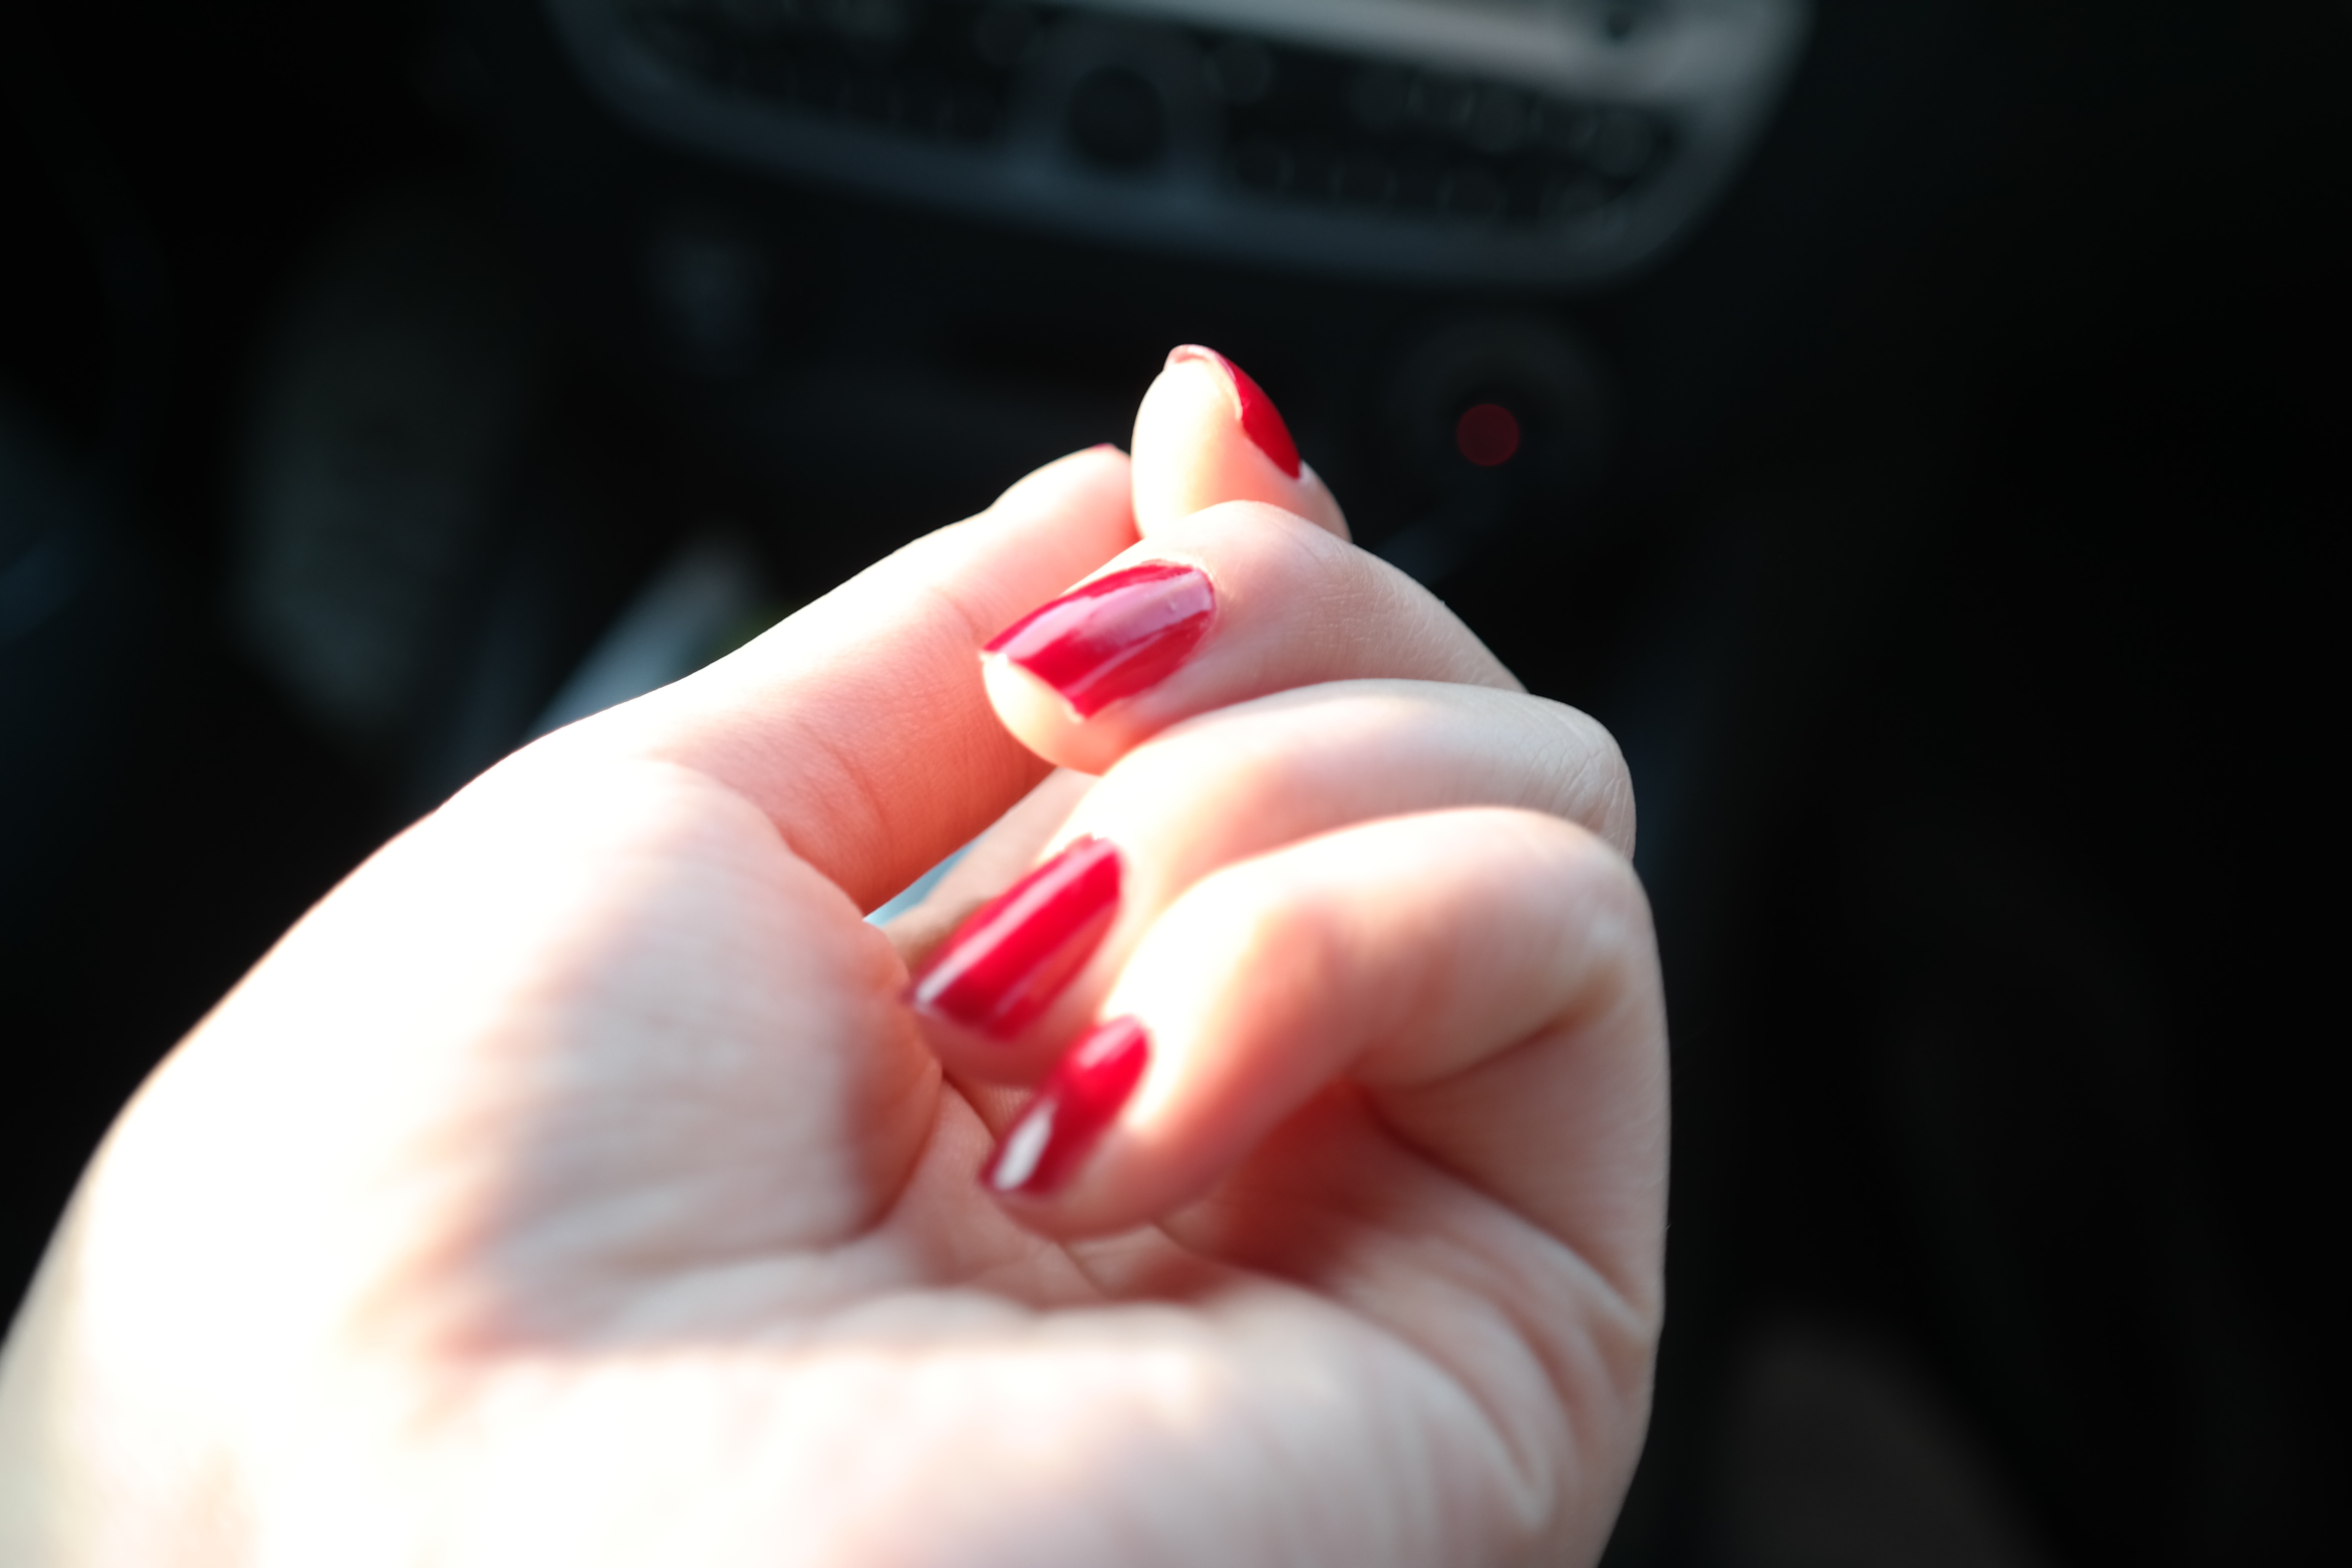
hand, woman, leg, finger, red, fashion, nail, lip, mouth, manicure, close up, human body, nail polish, face, eye, fingernails, skin, beauty, organ, cosmetics, nail varnish, sense